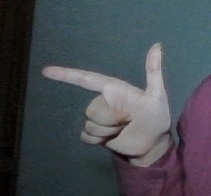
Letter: yaa